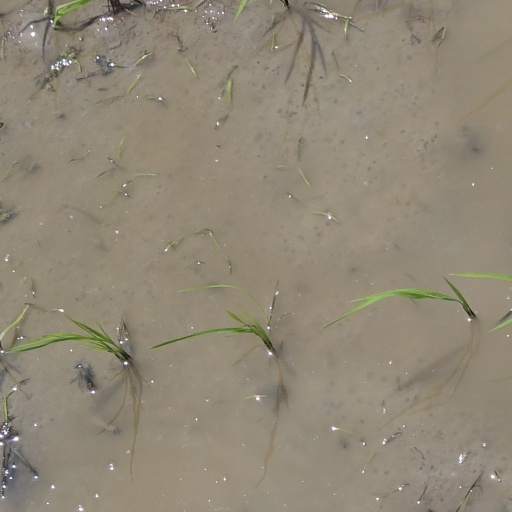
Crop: rice